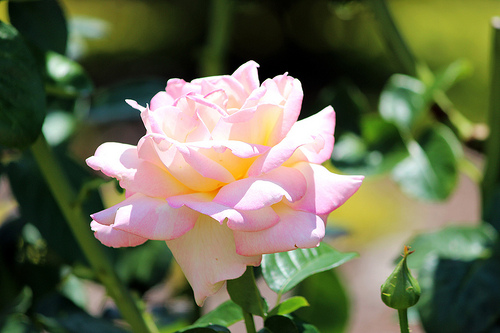
Flower: rose